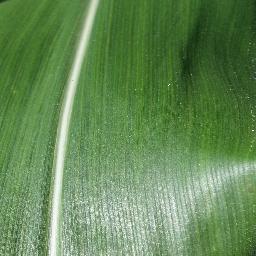
Label: Corn___healthy